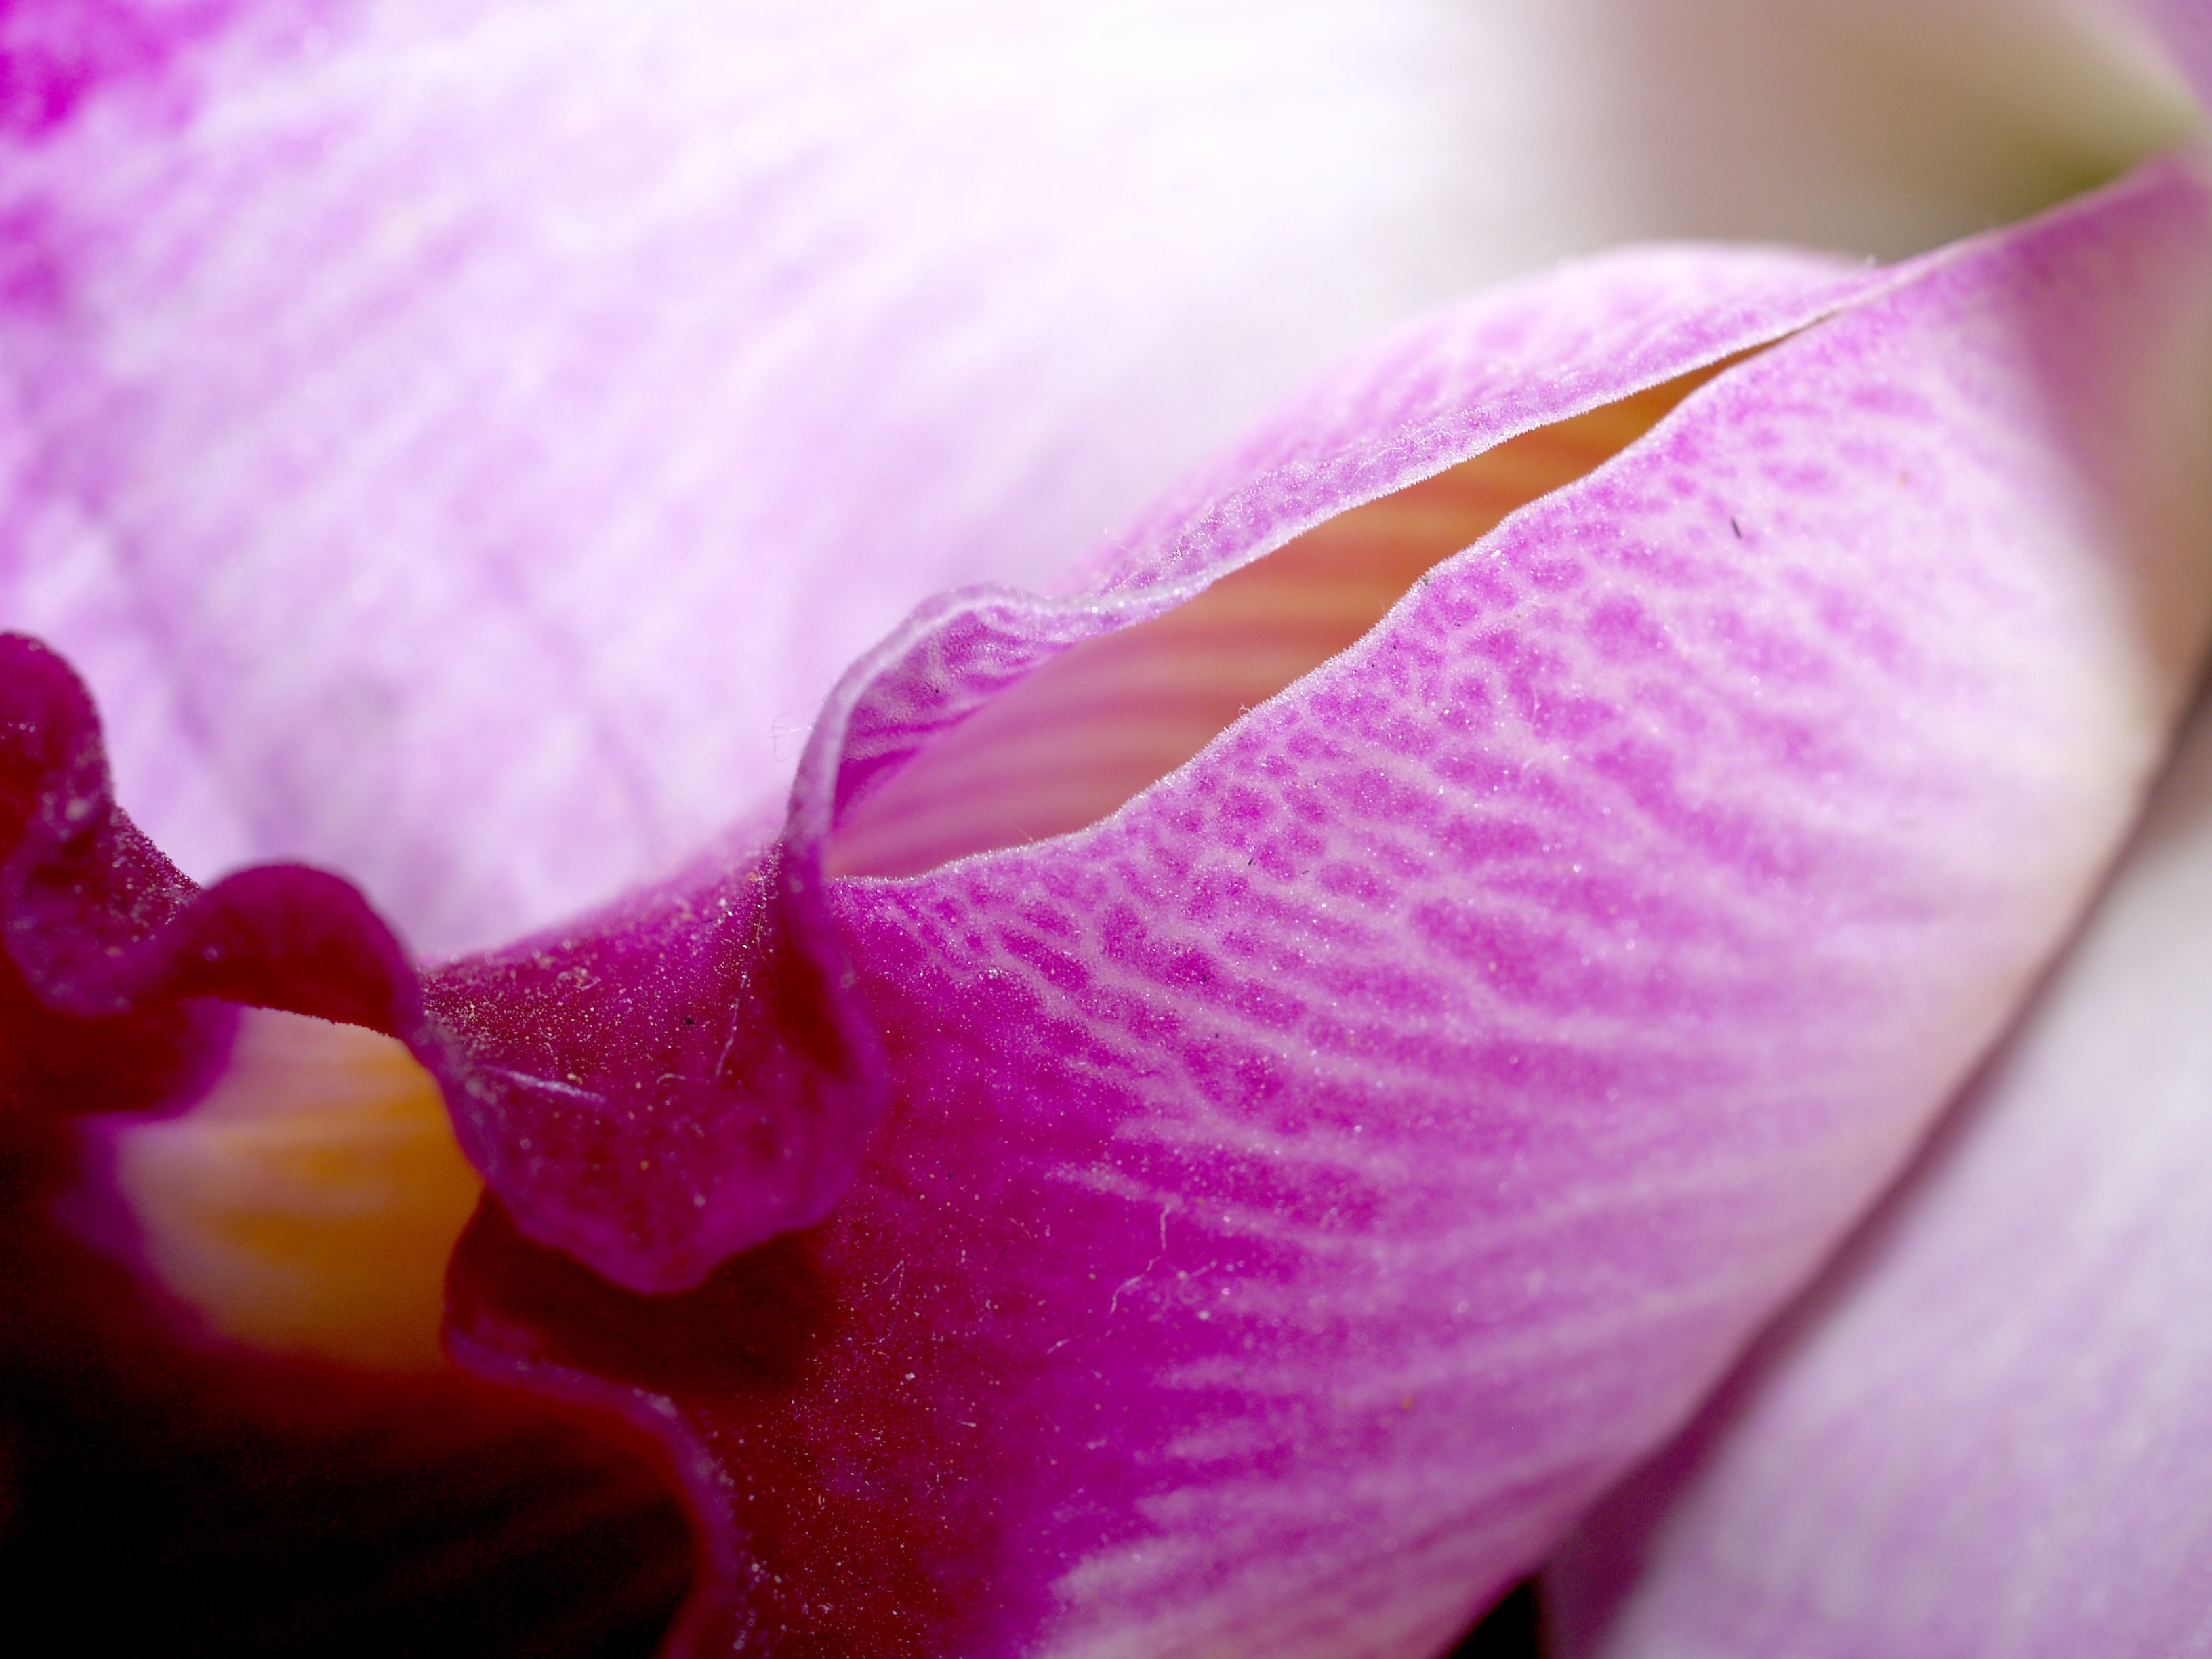
nature, branch, blossom, growth, plant, photography, leaf, flower, purple, petal, bloom, summer, daisy, foliage, bouquet, decoration, spring, red, tropical, lush, color, natural, clean, botany, pink, flora, botanical, orchid, close up, human body, luxury, ornate, decorative, eye, violet, blowing, bright, head, beautiful, conservation, organ, event, exotic, magenta, bud, oriental, elegance, individual, carpel, macro photography, flowering plant, phalanxes, plant stem, land plant